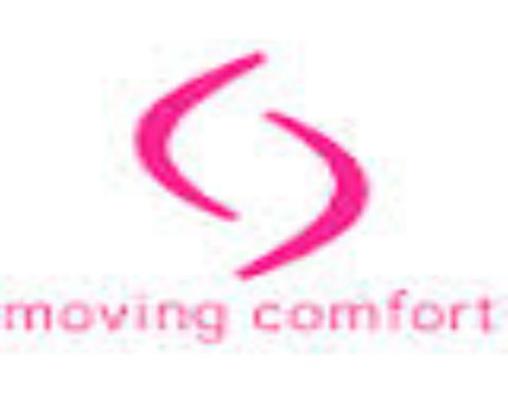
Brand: moving comfort-1
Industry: Clothes